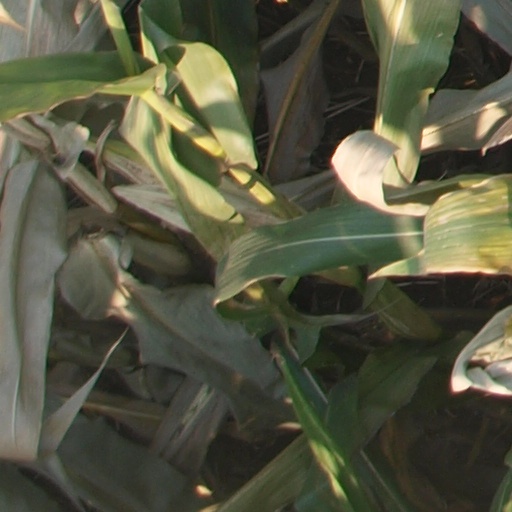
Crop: maize; corn